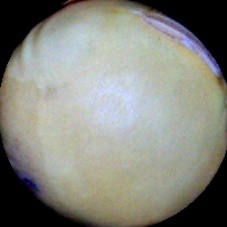
Label: Immature